Toplerhaus

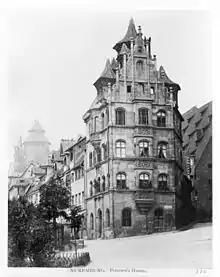
The Toplerhaus, at 17 Untere Söldnersgasse. Photographed between 1860 and 1890.

The Toplerhaus was an important Renaissance town house in the German city of Nuremberg. It was named after the patrician family Topler and was among the most elaborate of the late Renaissance residencies in the city. It was destroyed in a bombing raid in World War II.